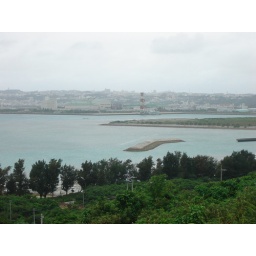
Looking over at my apartment. Just to the left of the tower on the water